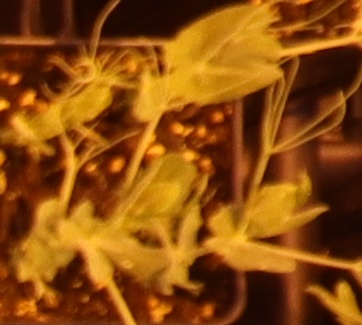
Label: Field Pea